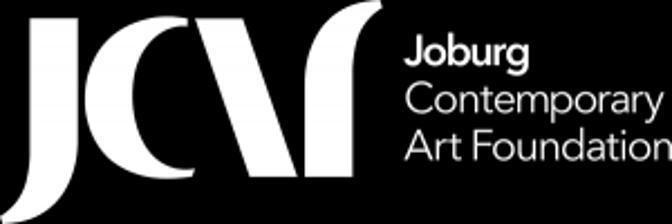
Building: Joburg Contemporary Art Foundation
Country: South Africa
Year built: 2020
Art Museum in Forest Town, Johannesburg Joburg Contemporary Art Foundation Established 2020 Location 1 Durris Road Forest Town Johannesburg Coordinates 26°10′28″S 28°01′59″E / 26.1744°S 28.0330°E / -26.1744; 28.0330 Type Art Museum Curator Clive Kellner Website jcaf .org .za The Joburg Contemporary Art Foundation ( JCAF ) positions itself as “an academic research institute, a platform for museum exhibitions and an innovative technology laboratory”. This non-collecting contemporary art foundation is located in Forest Town , Johannesburg , South Africa. JCAF is situated close to Johannesburg Zoo and the Johannesburg Holocaust and Genocide Centre . It opened in 2020 and is housed in a heritage site that underwent an extensive renovation to meet the needs of the foundation. The foundation focuses on exhibiting art and artists from the Global South . History The premises wherein the JCAF hold their museum exhibitions has a Johannesburg Heritage Foundation Blue Plaque which recognizes the building as a heritage site . The building was previously an electrical tram shed that formed part of the tram network in Johannesburg between 1906 and 1961. The former tram shed underwent a 3-year renovation to transform it into the foundation's physical home. The foundation officially opened in 2020 with a lecture by the anthropologist, Arjun Appadurai . Exhibitions JCAF’s exhibitions are themed, and visual, textual, aural, linguistic, spatial, and bio modalities are curated and arranged to offer innovative and creative programming. Each exhibition is accompanied by a journal that follows a structured research methodology. The inaugural exhibition, Contemporary Female Identities in the Global South , was postponed due to the COVID-19 pandemic, and eventually opened to the public in September 2020. The exhibition featured renowned artists such as Bharti Kher , Wangechi Mutu , Nandipha Mntambo , Shirin Neshat and Berni Searle . It was the first of three exhibitions, curated under the theme, Female Identities in the Global South . The second exhibition, Liminal Identities in the Global South (2021), featured works by Searle, Jane Alexander , Lina Bo Bardi , Lygia Clark , Kamala Ibrahim Ishaq , Kapwani Kiwanga , Ana Mendieta , Lygia Pape and Sumayya Vally . The final exhibition, Kahlo, Sher-Gil, Stern: Modernist Identities in the Global South opened in 2022, featuring works by Frida Kahlo , Amrita Sher-Gil and Irma Stern . References